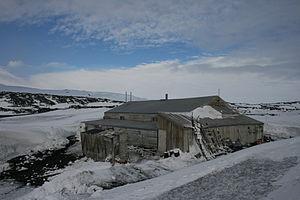
Le « groupe de la mer de Ross » est une composante de l'expédition Endurance d'Ernest Shackleton. Sa tâche est de mettre en place une série de dépôts d'approvisionnement à travers la barrière de Ross de la mer de Ross au glacier Beardmore, le long d'une route polaire établie par les expéditions précédentes en Antarctique. L'équipe principale de l'expédition, le « groupe de la mer de Weddell » dont Shackleton fait partie, doit débarquer à l'opposé, en mer de Weddell afin de traverser le continent via le pôle Sud. Comme le groupe principal est incapable de transporter assez de provisions sur toute la distance, sa survie dépend des dépôts du second groupe, qui couvre le dernier tiers du voyage.
Scott's Hut est un petit édifice situé sur la côte nord du cap Evans sur l'île de Ross, en Antarctique. Il a été construit en 1911 par les membres de l'expédition Terra Nova de Robert Falcon Scott, en honneur duquel il est nommé. Bien qu'abandonnés en 1913, la cabane et tout ce qu'elle contient sont assez bien préservés aujourd'hui grâce à la température ambiante très froide et constante.
La chaîne Transantarctique, ou monts Transantarctiques, est une longue chaîne de montagnes située en Antarctique et traversant une grande partie du continent, de la terre Victoria à la mer de Weddell, en séparant sa partie orientale d'une part de sa partie occidentale et de la côte ouest de la mer de Ross d'autre part. Elle est entrecoupée par de nombreux glaciers alimentés par l'inlandsis Est-Antarctique et s'épanchant depuis le plateau Antarctique. Elle culmine à 4 528 mètres d'altitude au mont Kirkpatrick et possède vingt sommets d'au moins 4 000 mètres d'altitude. Malgré le climat polaire qui y règne, la glace n'est pas partout présente dans la chaîne, à l'instar des vallées sèches de McMurdo où les précipitations sont rares et l'évaporation intense en été, même si des cours d'eau intermittents issus de la fonte des glaciers parviennent brièvement à se former ; en hiver il fait généralement trop froid pour que la neige puisse tomber, en particulier au sud et à haute altitude, où elle s'accumule essentiellement sous l'effet du vent.